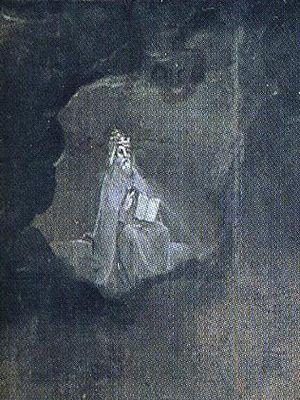
Le Jardin des délices est une peinture à l'huile sur bois du peintre néerlandais Jérôme Bosch, appartenant à la période des primitifs flamands. L'œuvre est structurée en triptyque, format souvent utilisé par les peintres du début du XVᵉ siècle jusqu'au début du XVIIᵉ siècle dans la partie septentrionale de l'Europe. Elle est le plus souvent datée de 1494 à 1505, bien que des chercheurs en avancent la création jusqu'aux années 1480.